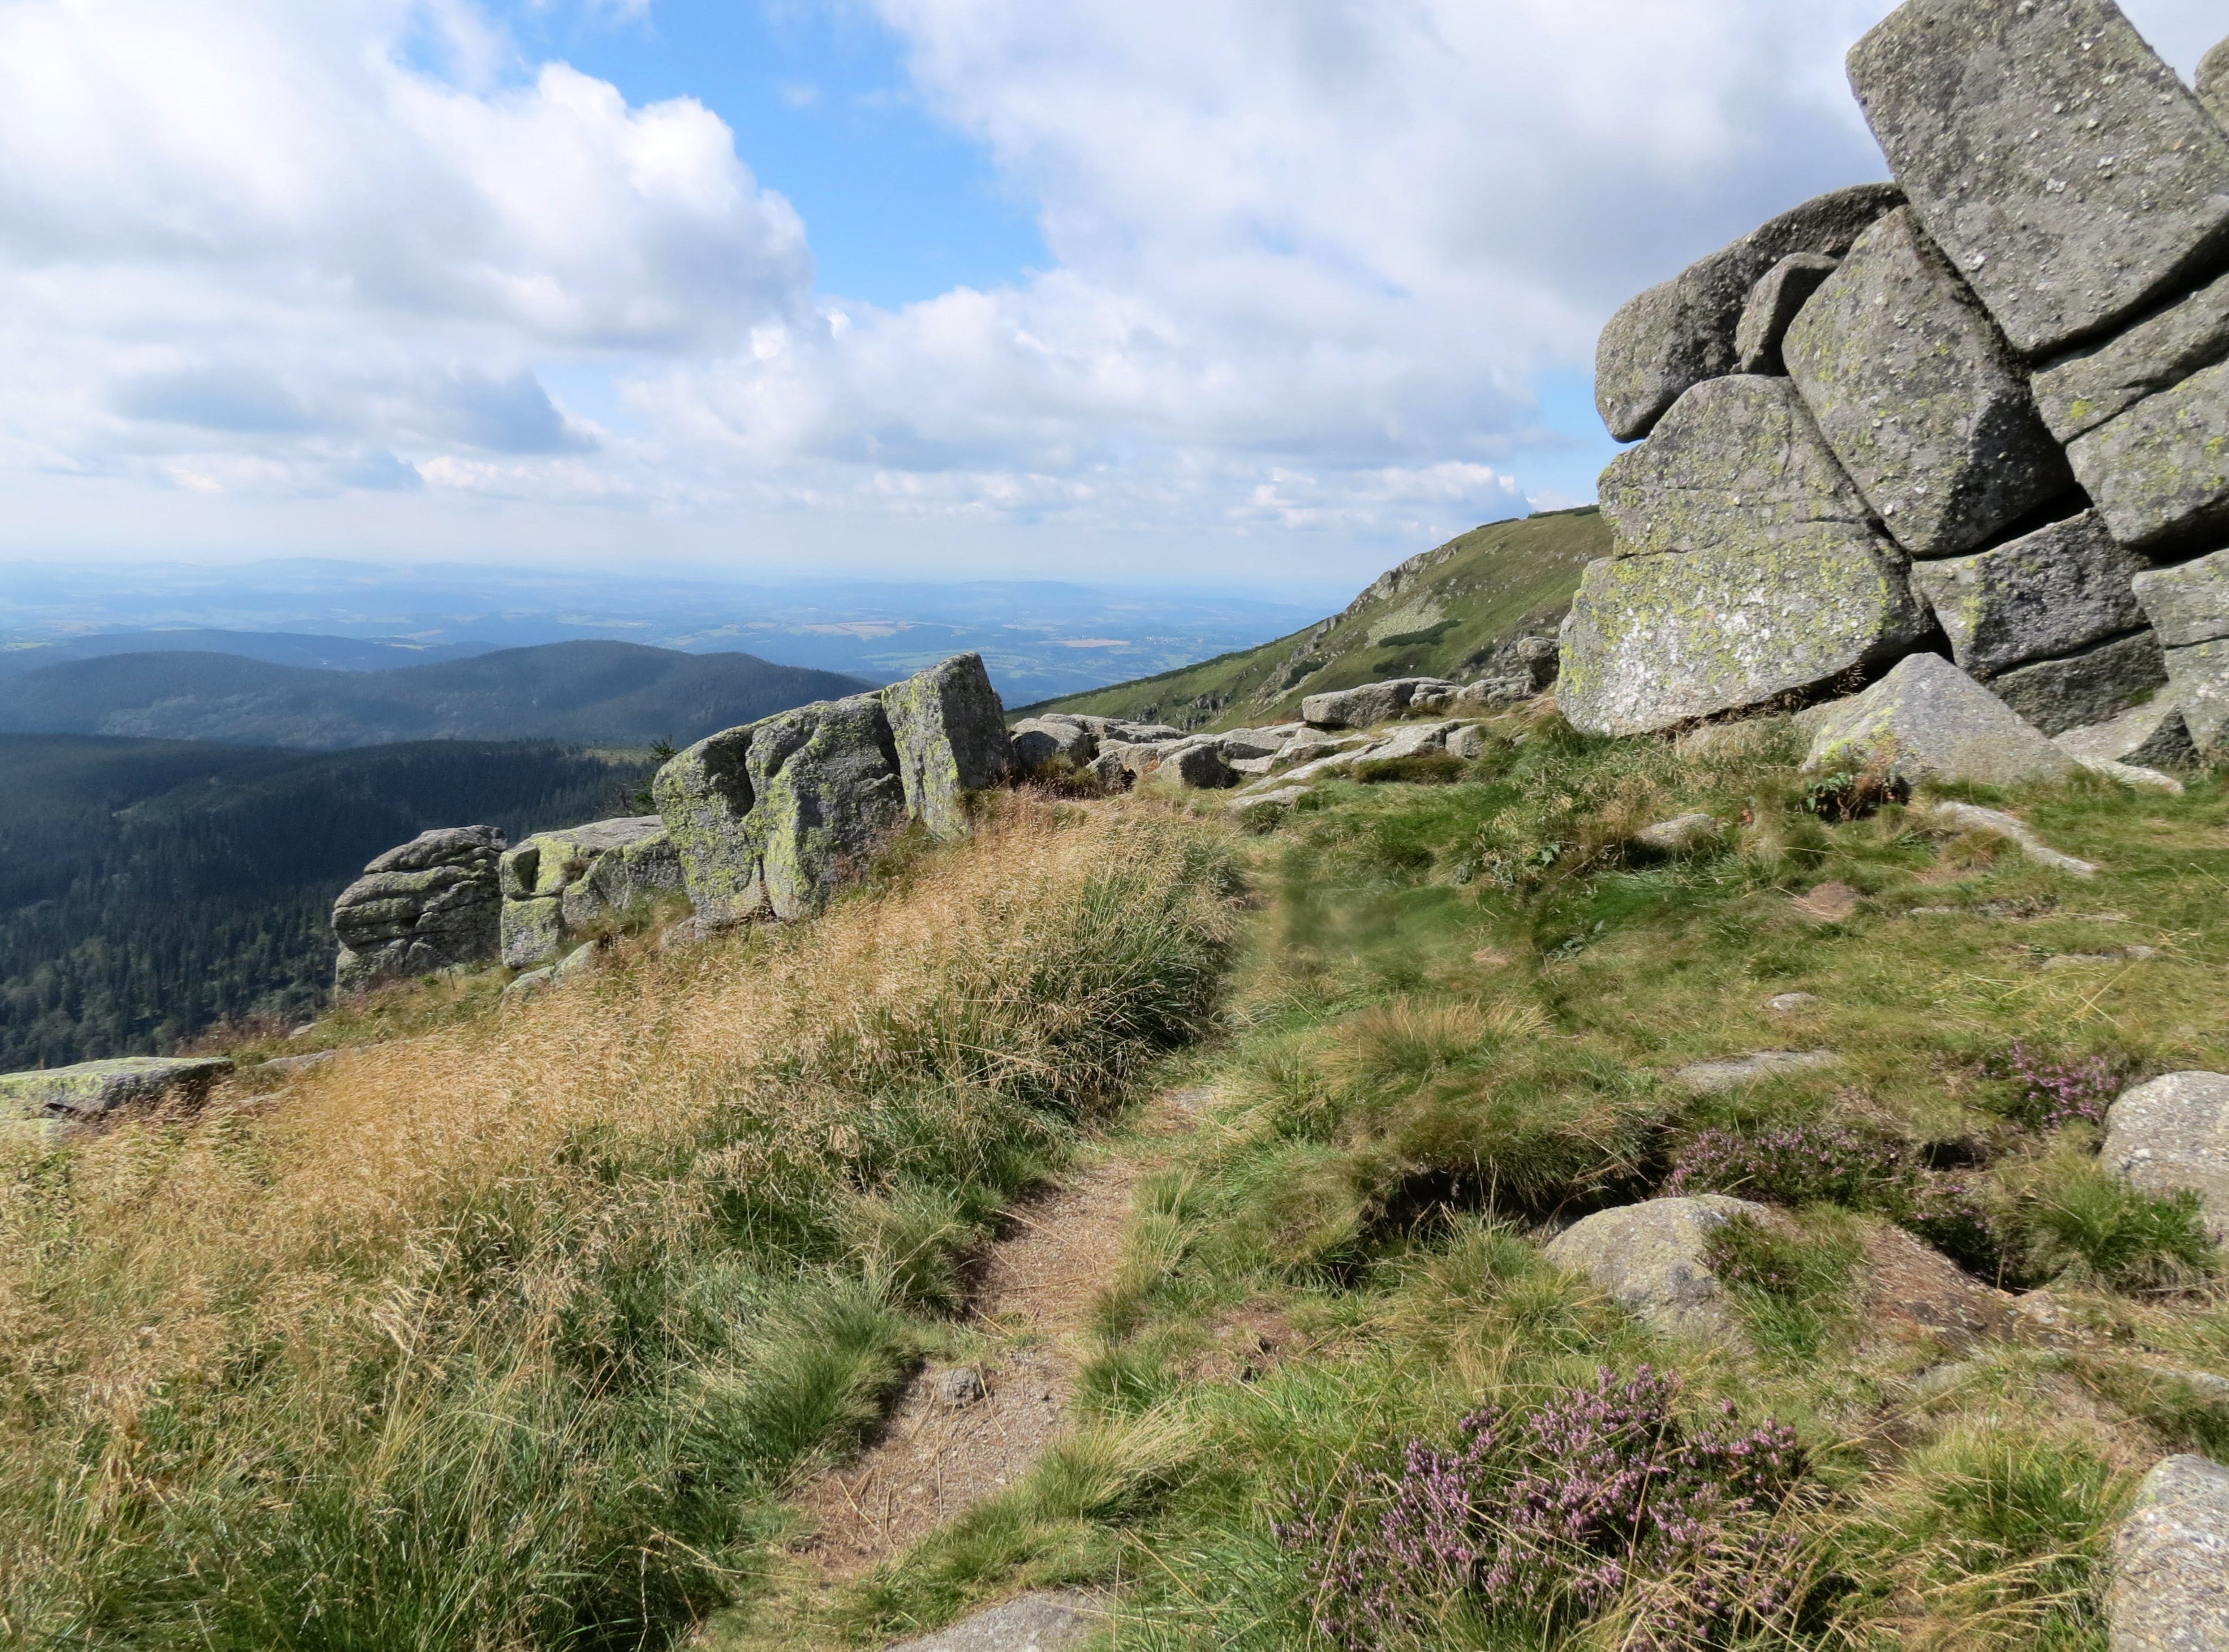
landscape, coast, nature, rock, wilderness, walking, mountain, hiking, trail, hill, adventure, view, valley, mountain range, cliff, trip, terrain, ridge, summit, stones, geology, alps, backpacking, badlands, plateau, fell, czech republic, comb, the giant mountains, mountain pass, mountainous landforms